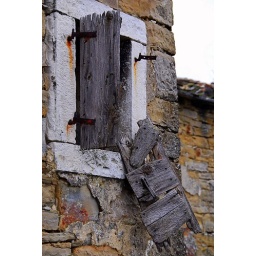
Old stone built house in Slovenian Istra